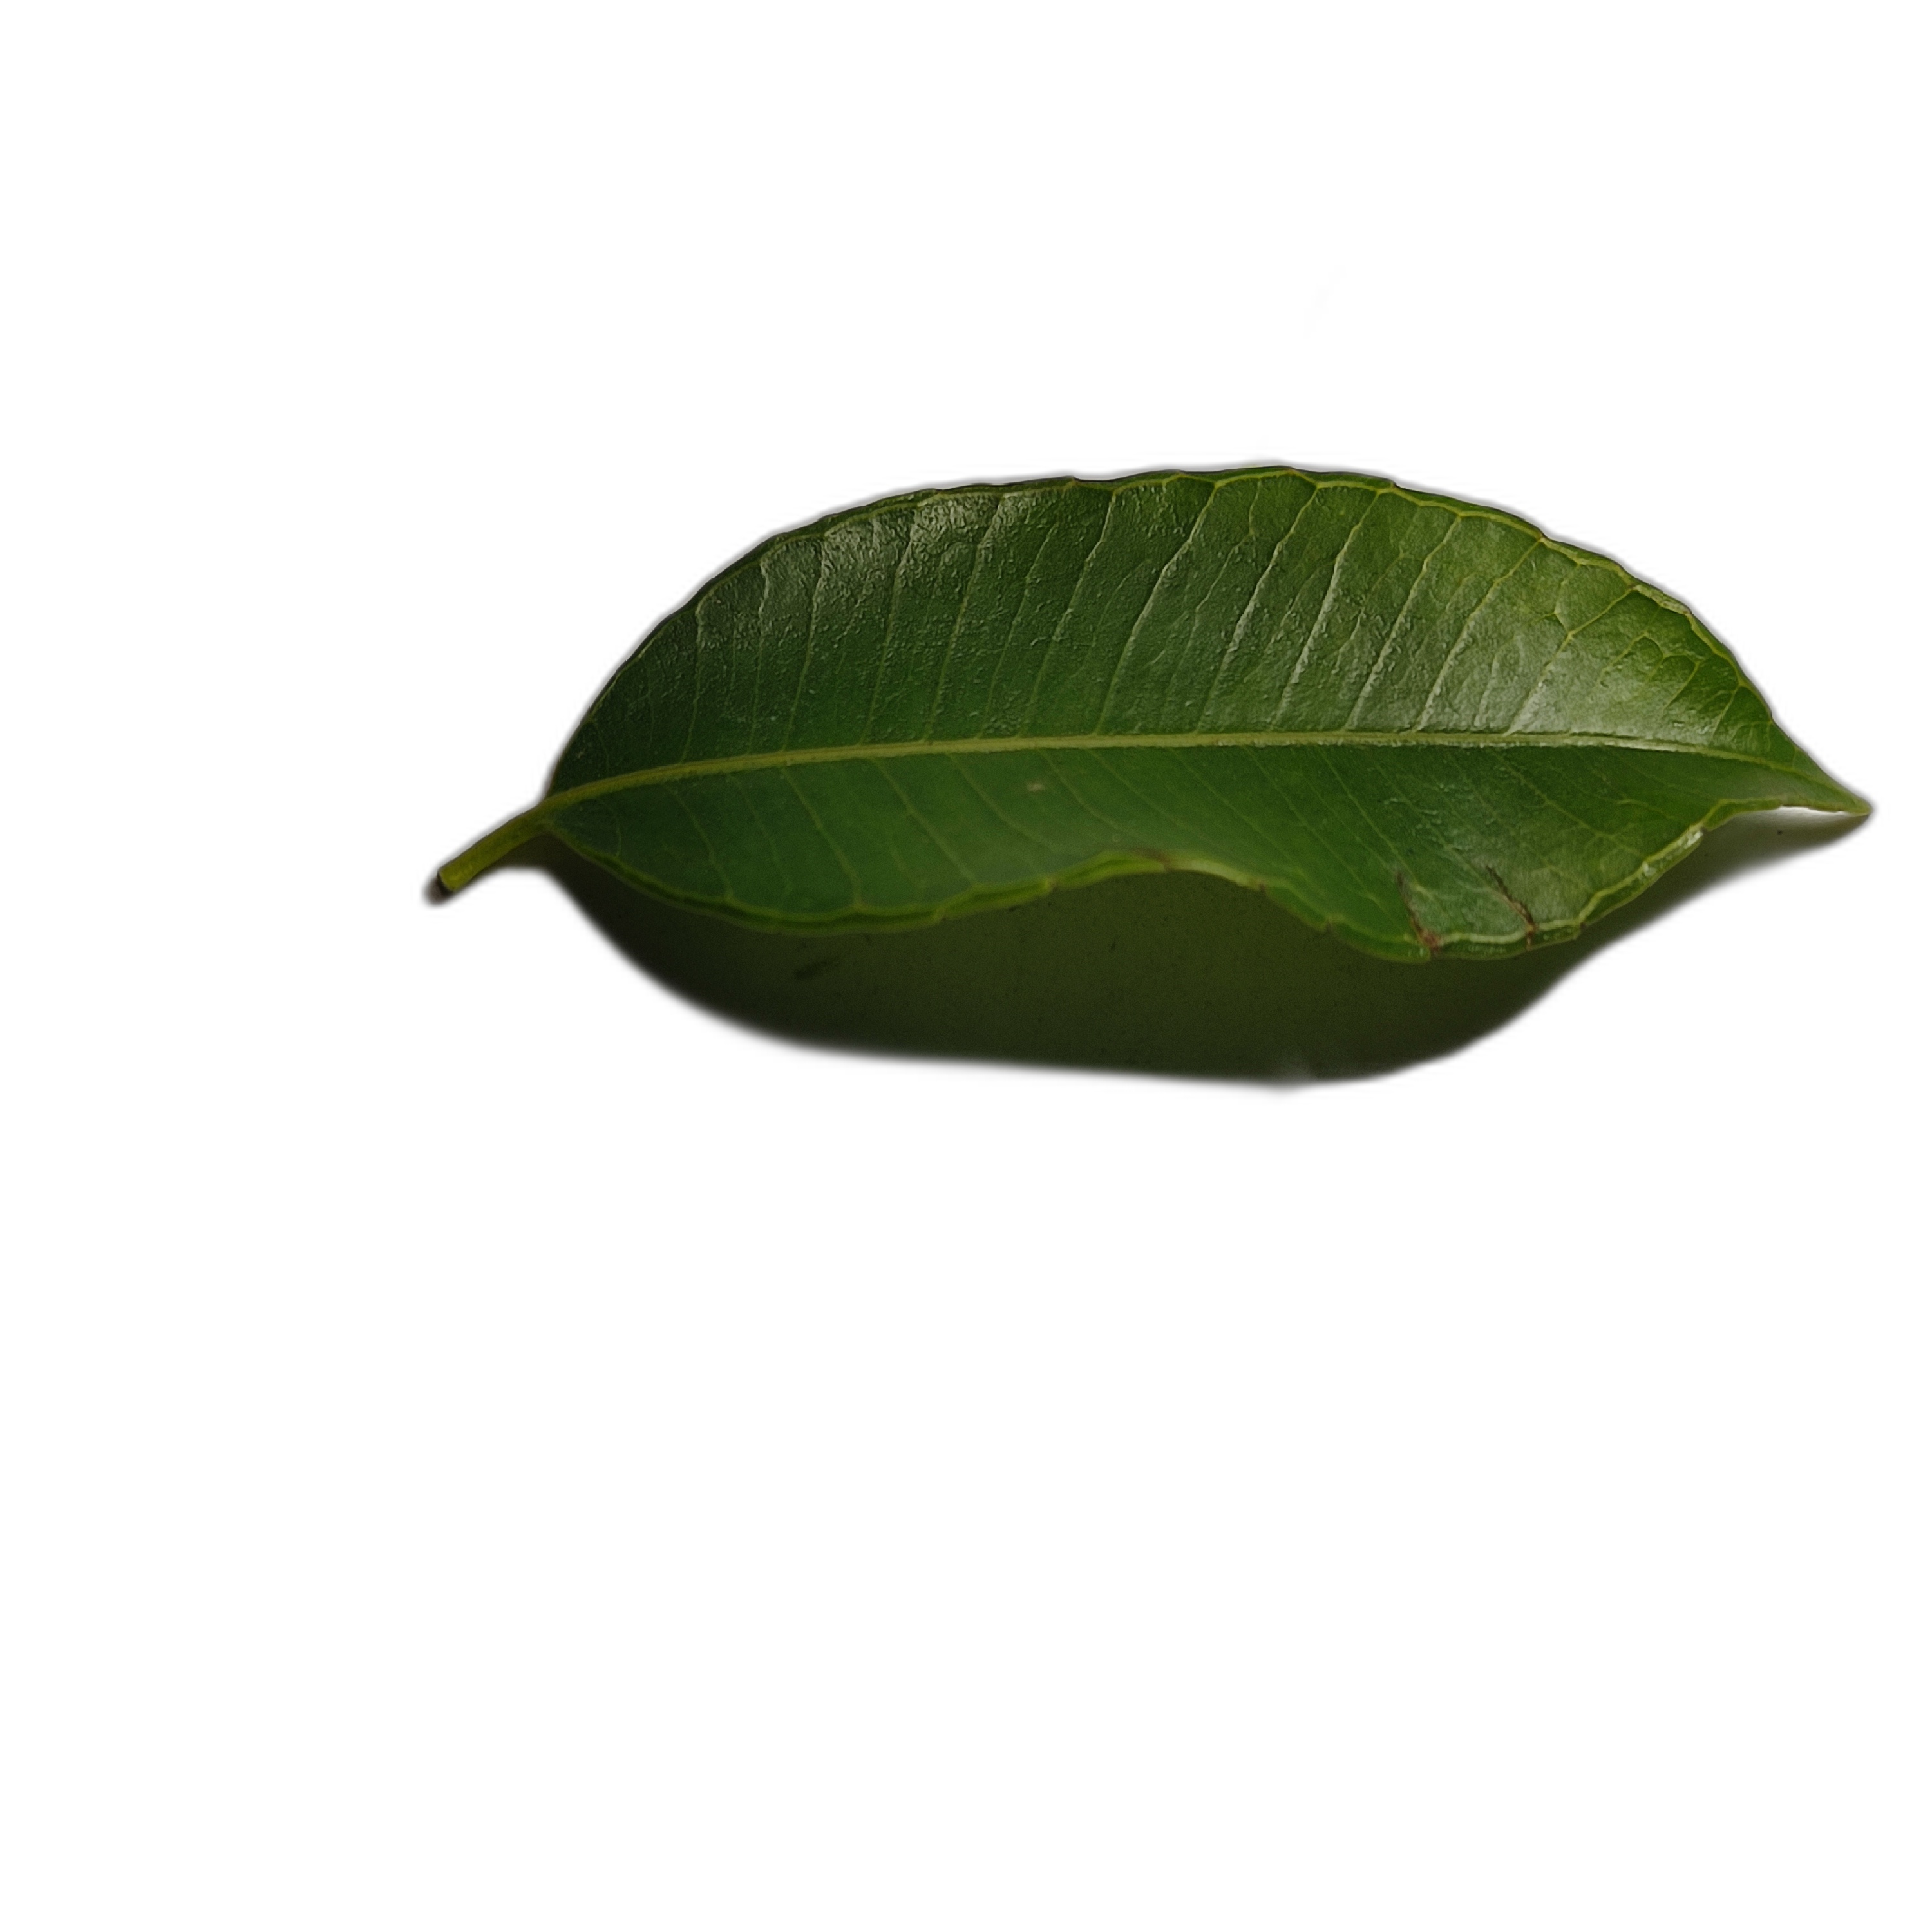
Label: healthy